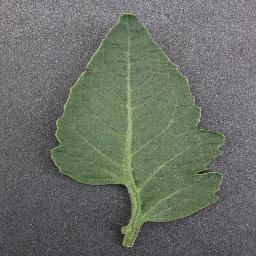
Label: Tomato___healthy